Kulap Saipradit

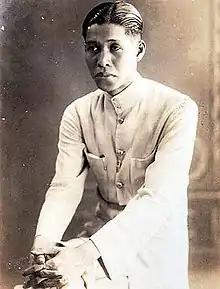
Portrait of Kulap

Born in Bangkok, Kulap studied at Debsirin, a school for students from wealthier families. Kulap himself did not come from a wealthy family. His father died when he was very young, and his mother, a dressmaker, and sister, a classical dancer, worked hard to fund his education.